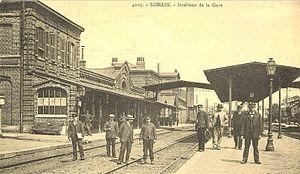
Somain, Nord-Pas-de-Calais, France.
La gare de Somain est une gare ferroviaire française de la ligne de Douai à Blanc-Misseron, située sur le territoire de la commune de Somain dans le département du Nord en région Hauts-de-France.